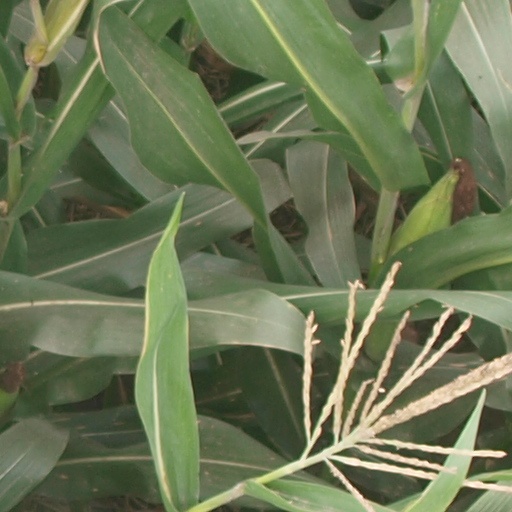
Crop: maize; corn